Calinaga buddha

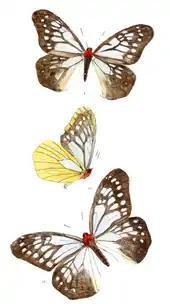

The upperside ground colour is fuliginous (sooty) black with the veins prominently black. Forewings and hindwings with the following white markings, sometimes slightly tinged with cream colour. Forewing: basal half of cell; a transverse spot at its apex; basal two-thirds of interspace 1 a small diffuse spot at bases of interspaces 4 and 5; a discal transverse series of elongate spots from interspace 2 to costa, becoming slender streaks in interspaces 9 and 10; and a postdiscal series of more rounded spots, minute in interspaces 7 and 8. The elongate white mark in interspace 1 traversed by a slender black streak. Hindwing with the following similar while markings: The dorsal margin broadly up to vein 1; the basal half of interspace 1; nearly the whole of the discoidal cell; spots at base of interspaces 4, 5, 6, and 7; an upper discal transverse series of four elongate spots, and a postdiscal similar series of more rounded smaller spots. Underside: forewing pale fuliginous black; white markings as on the upperside, but larger, more diffuse. Hindwing: ground colour ochraceous; white markings as on the upperside, but interspaces 1 a and 1 strongly tinged with ochraceous; discal and postdiscal series of six, not four, spots each; veins chestnut-brown. Antenna, head, thorax posteriorly and abdomen black; pronotum and mesonotum anteriorly and on the sides with crimson pubescence; beneath, antennae, head, thorax and abdomen black.